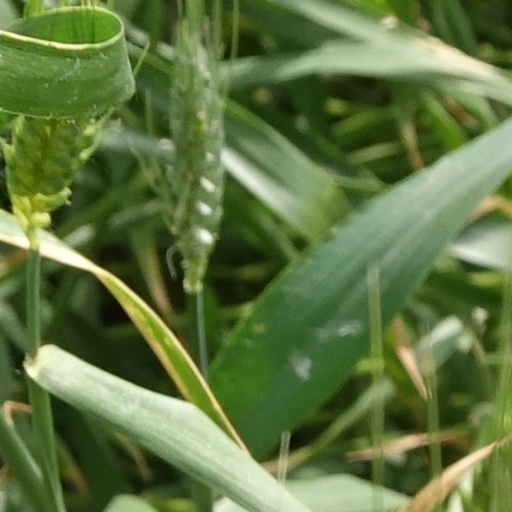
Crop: wheat